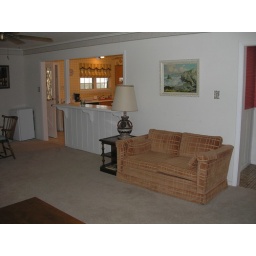
Picture of living room, looking into kitchen over the bar. Kitchen door leads to enclosed patio and carport area.